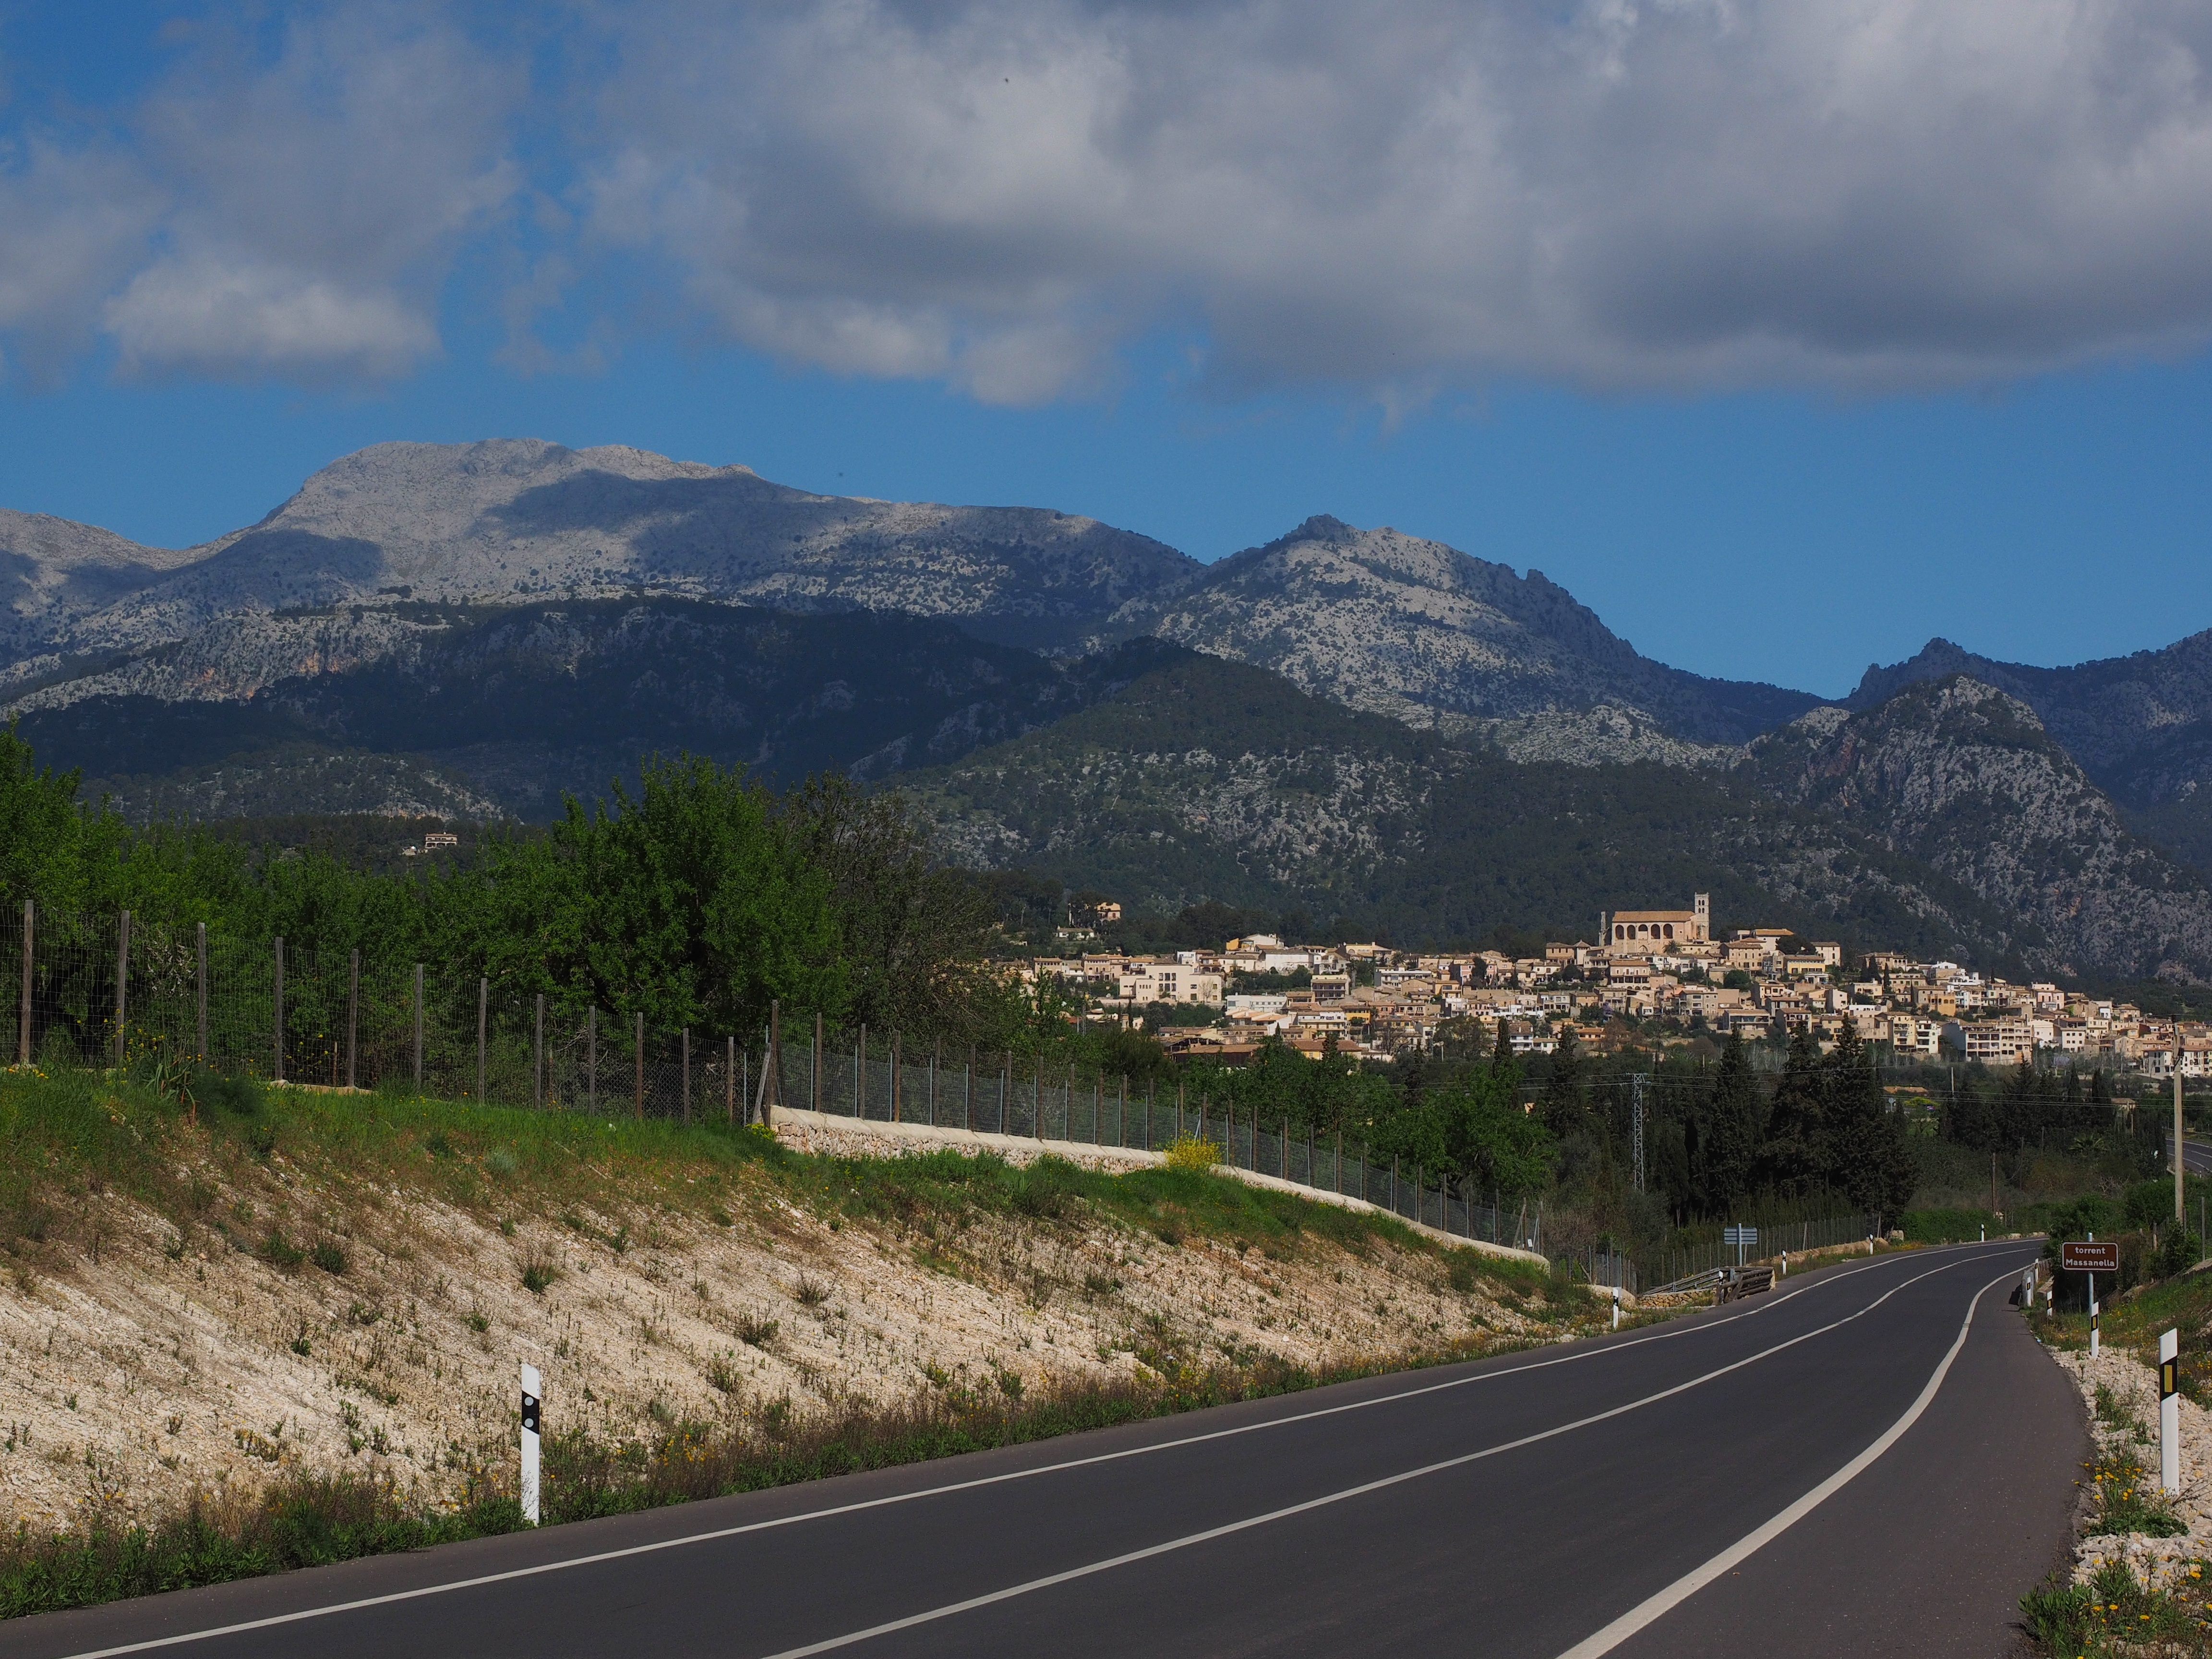
landscape, mountain, cloud, road, hill, highway, valley, mountain range, asphalt, travel, reservoir, highland, road trip, place, mountains, infrastructure, plateau, mallorca, spanish, selva, loch, rural area, paved, mountain pass, tramuntana, serra de tramuntana, balearic islands spain, mountainous landforms, controlled access highway, puig de massanella, massanella